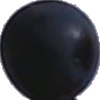
Label: blue_grape